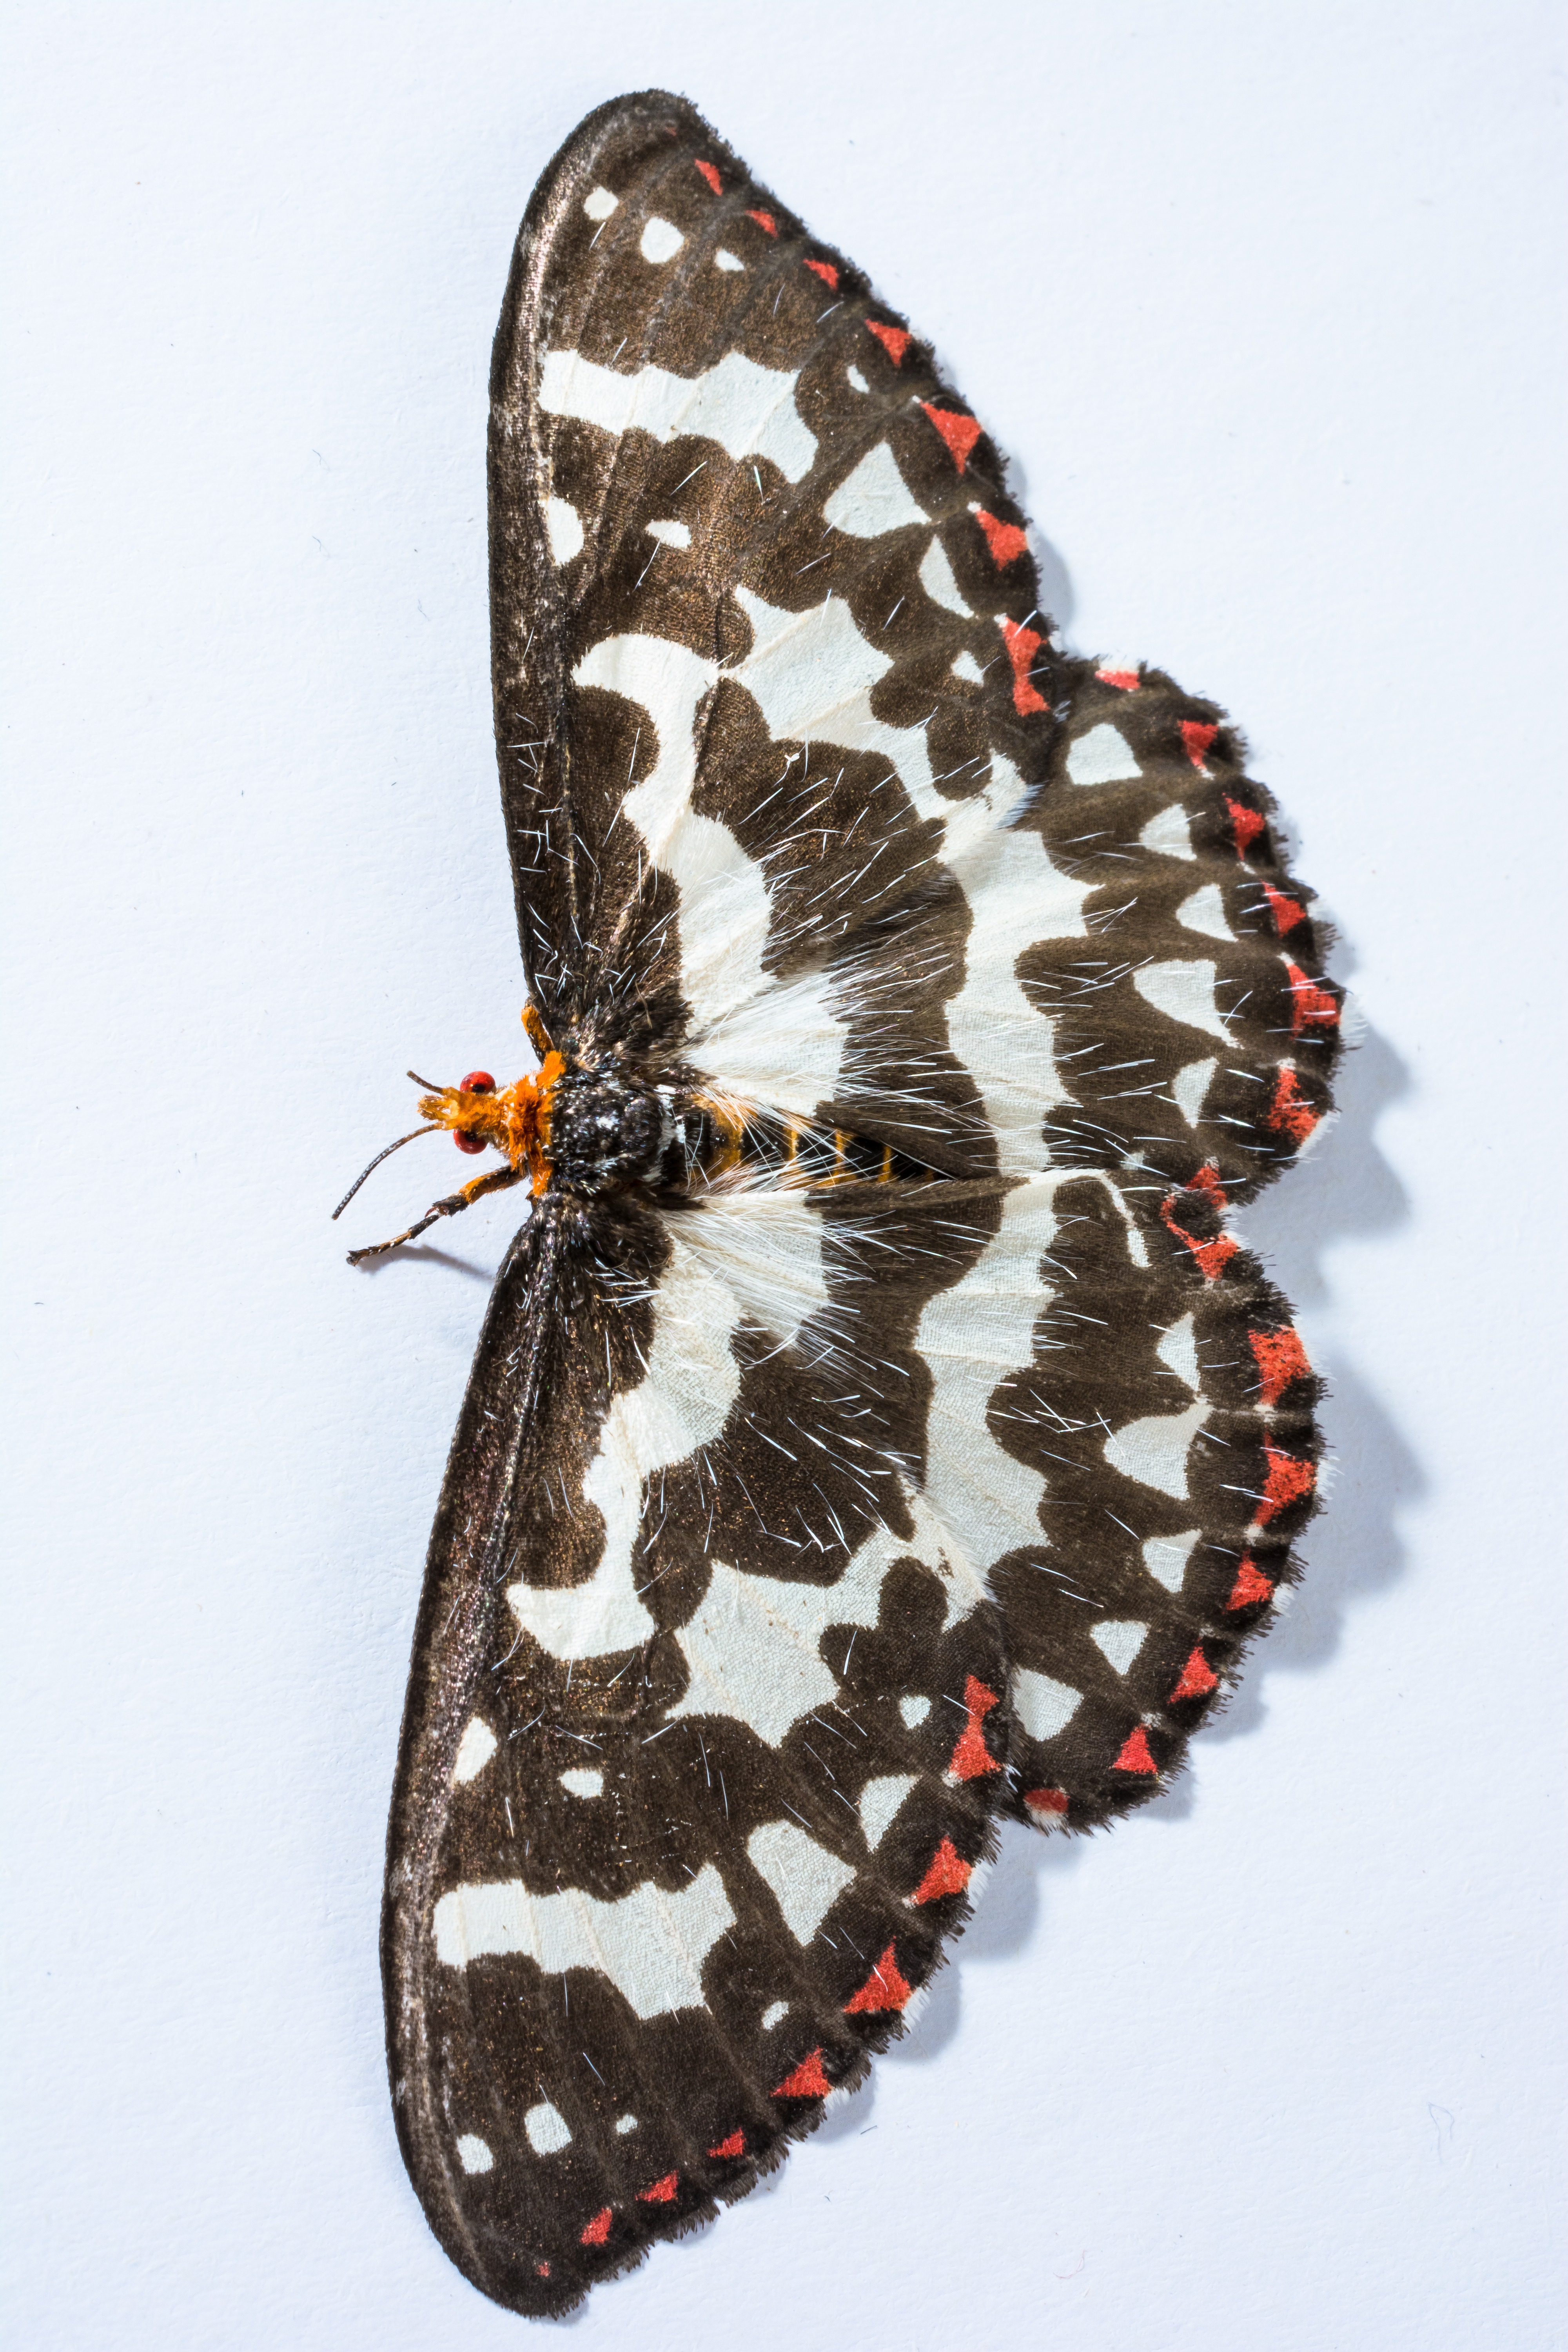
wing, insect, moth, butterfly, fauna, invertebrate, pollinator, moths and butterflies